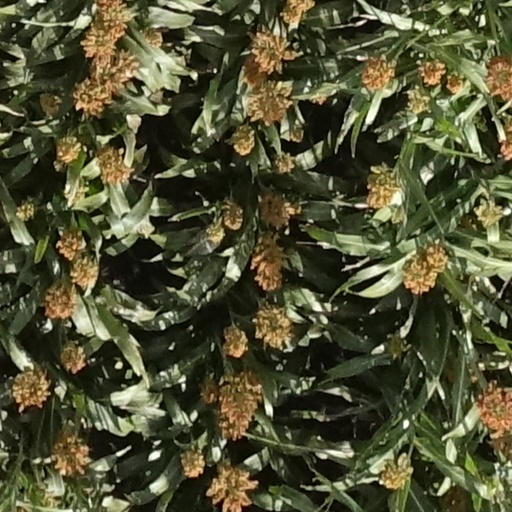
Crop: sorghum